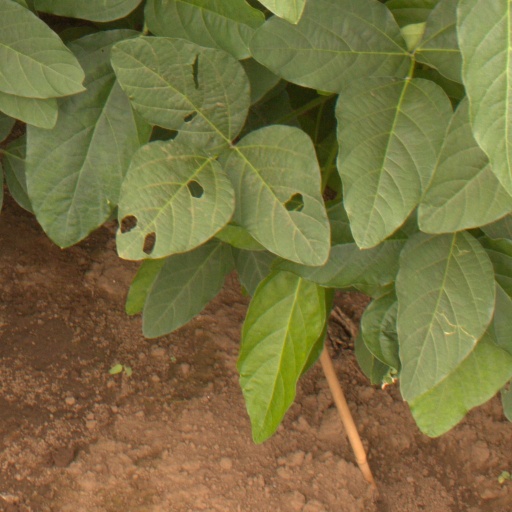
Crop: soybean